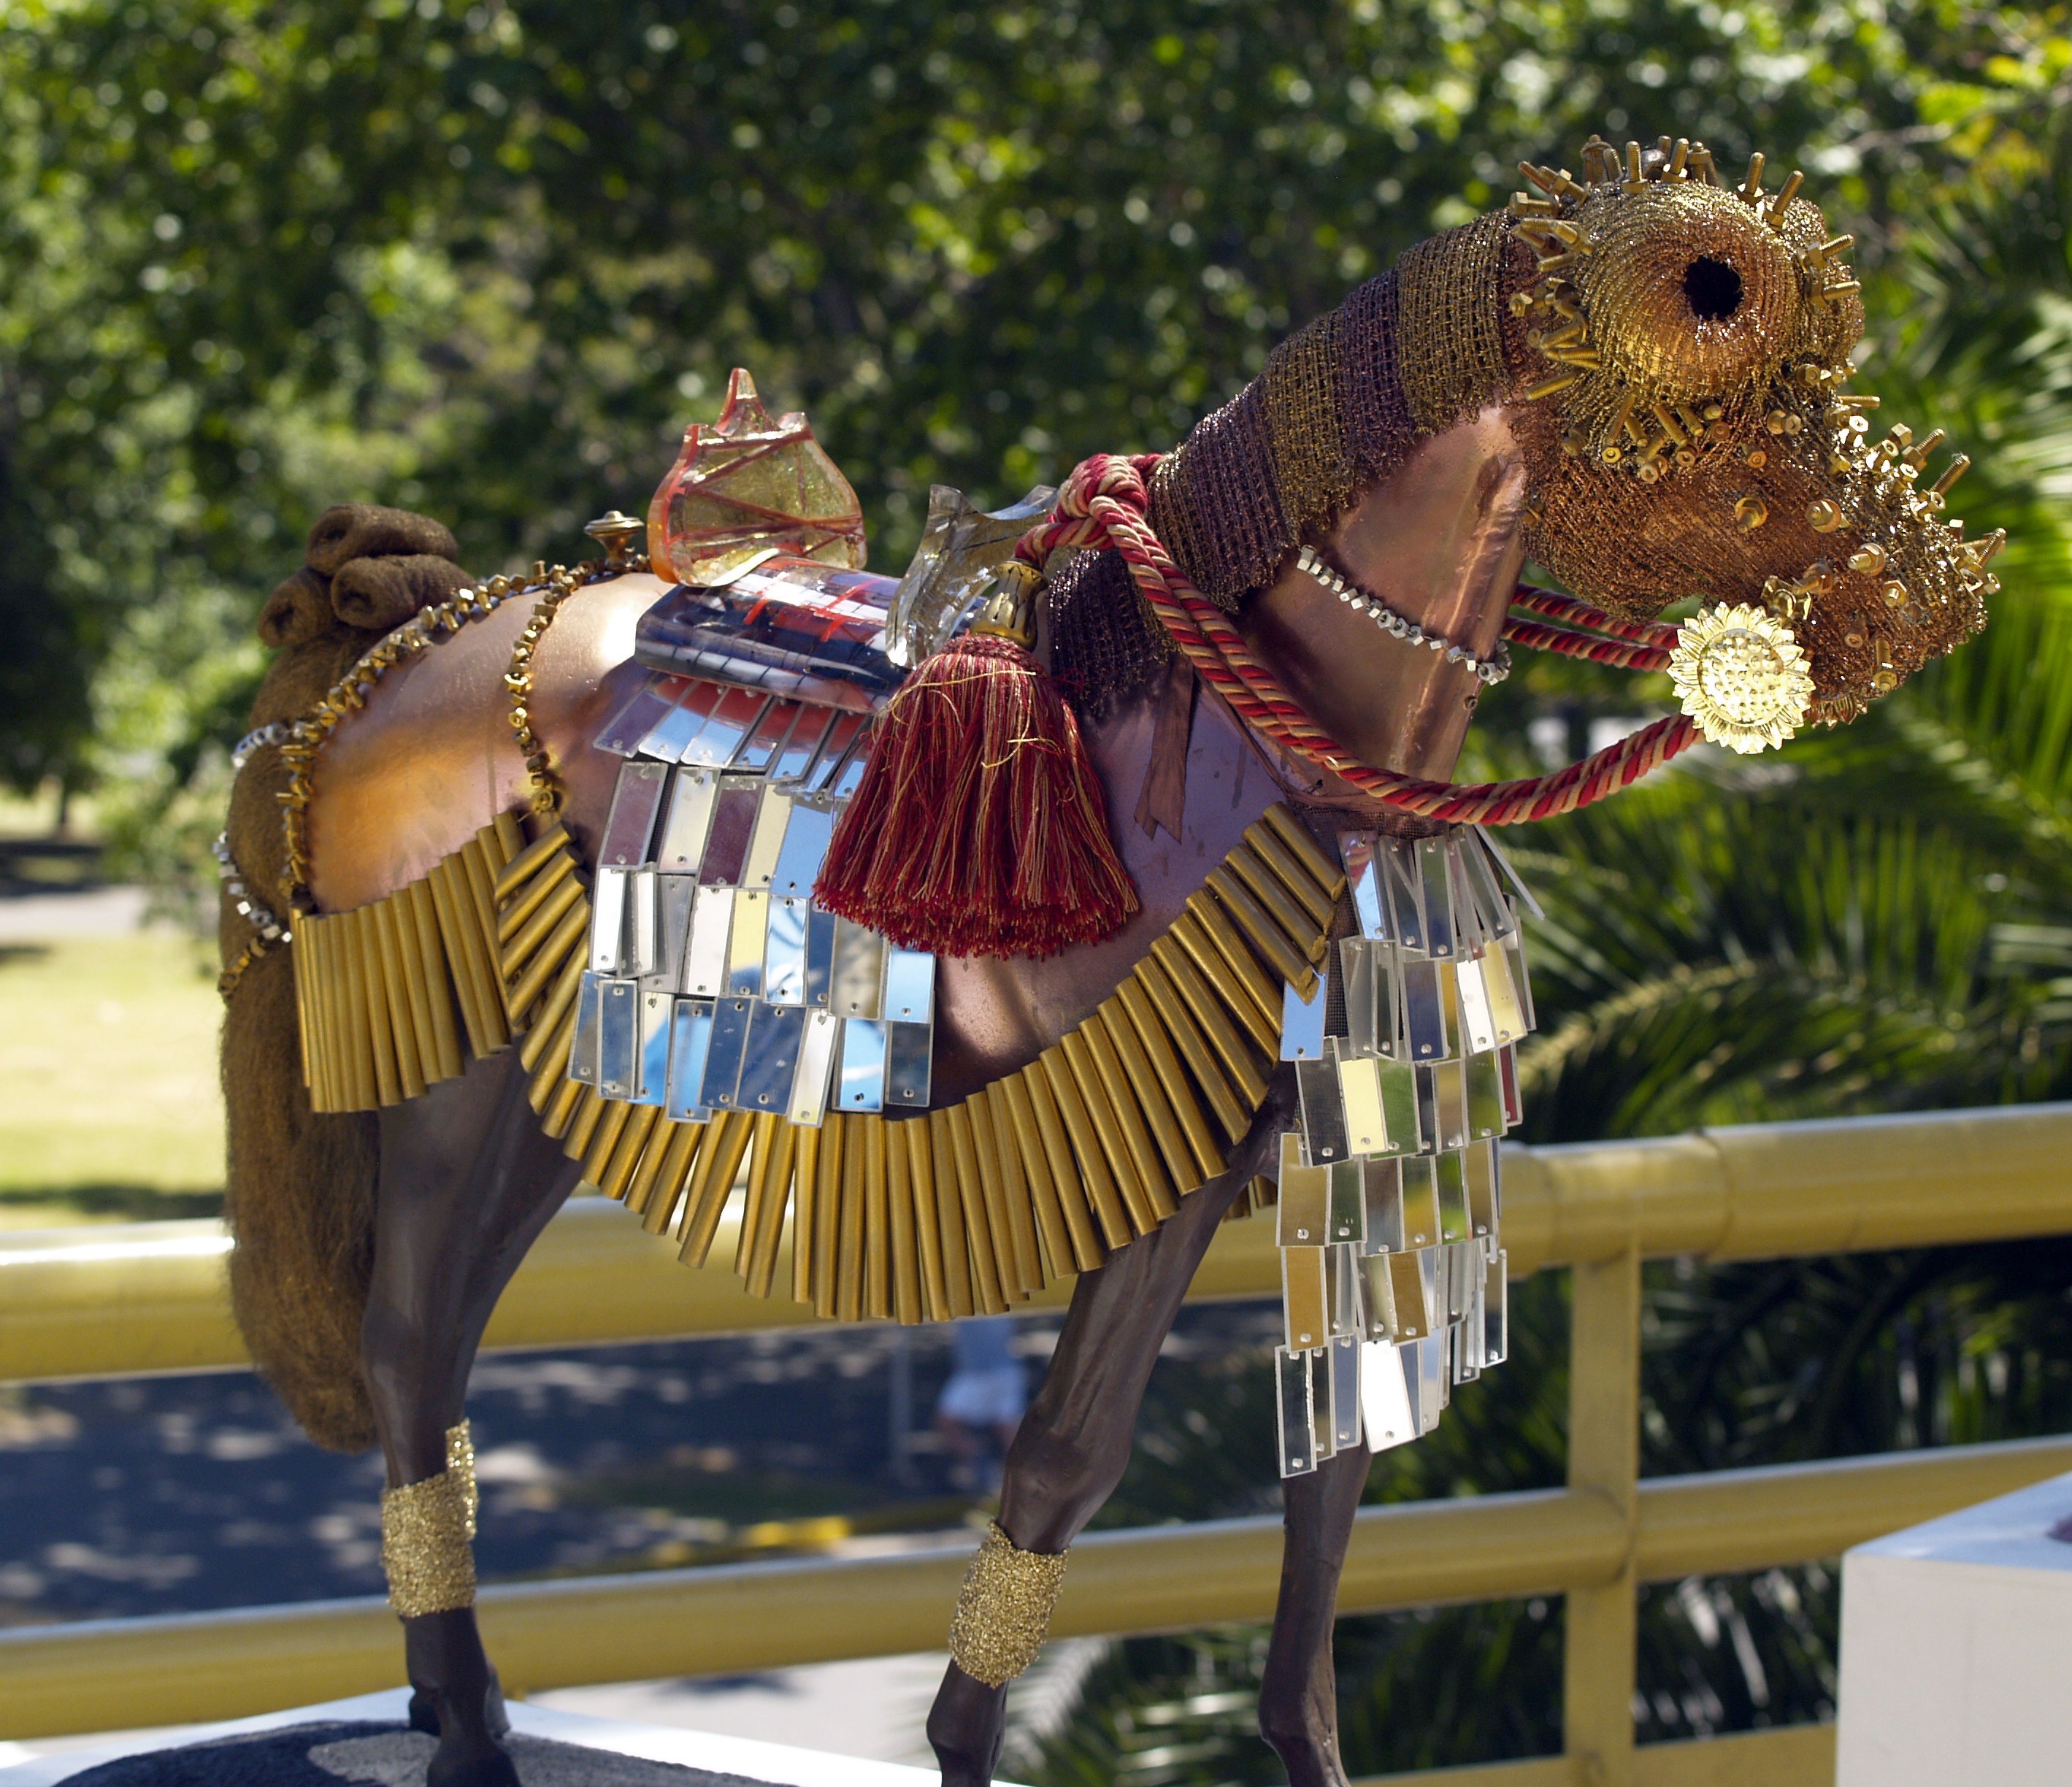
abstract, animal, amusement park, horse, metal, colorful, artwork, art, amusement ride